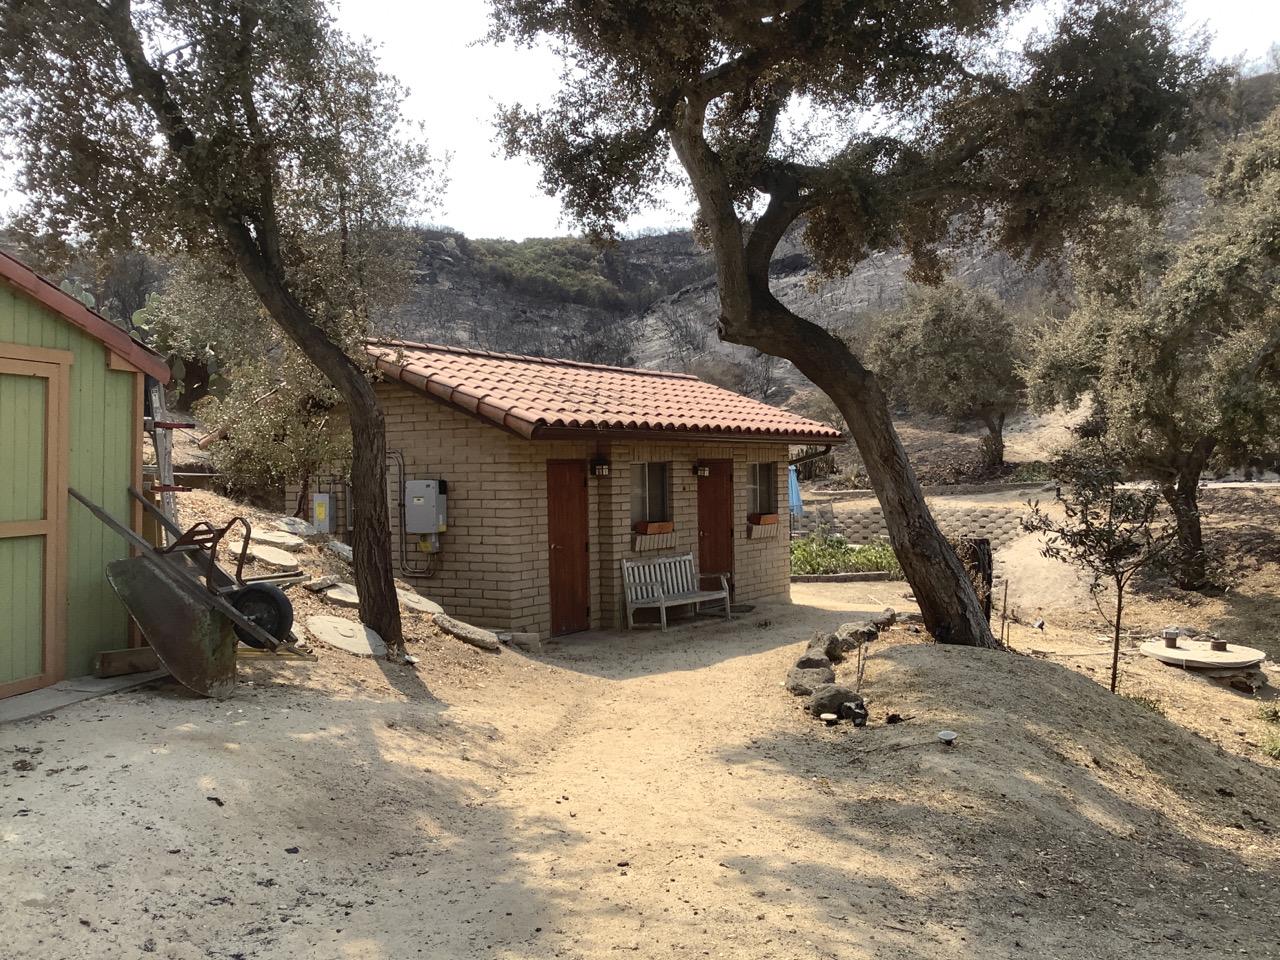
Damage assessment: no_damage